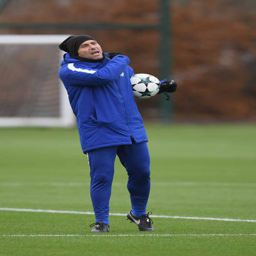
football player during a training session .